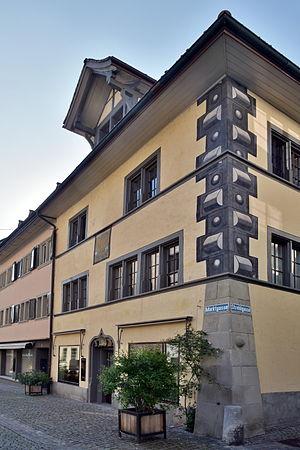
Marianne Ehrmann, née à Rapperswil le 25 novembre 1755 et morte à Stuttgart le 14 août 1795, est l'une des premières femmes écrivaine, éditrice et journaliste de langue allemande. Elle est aussi connue sous les noms de Marianne Brentano-Corti, Marianne Ehrmann-Brentano et Madame Sternheim.